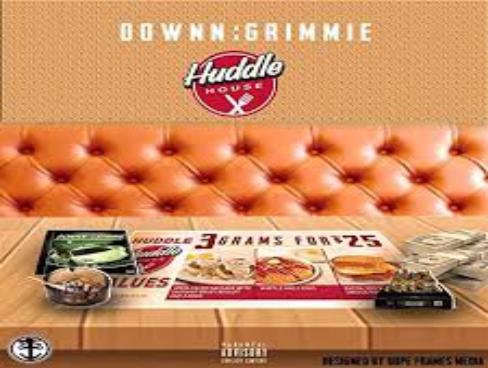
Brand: Huddle House
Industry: Food